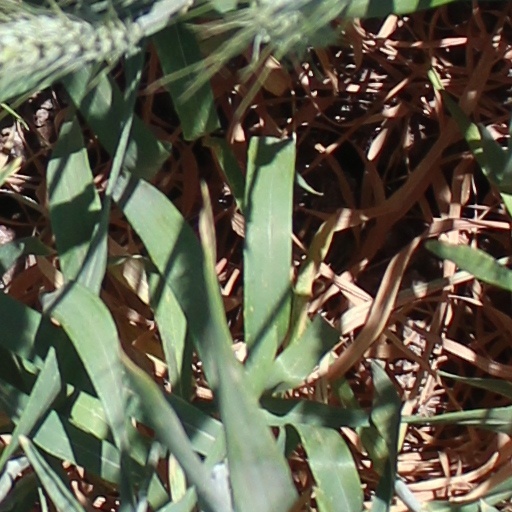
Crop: wheat